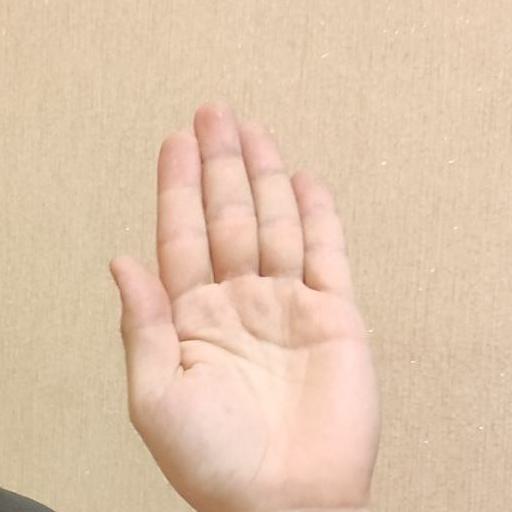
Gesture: stop